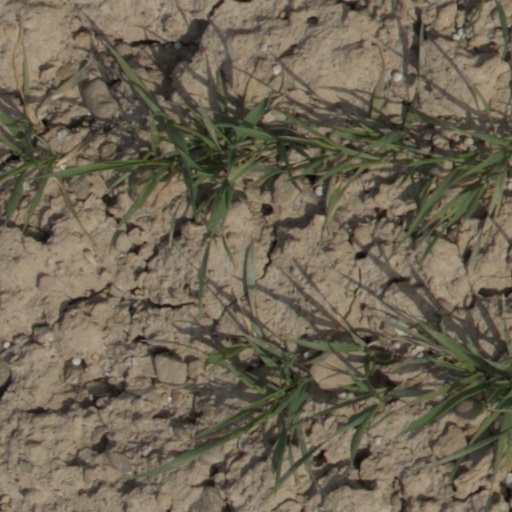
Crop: wheat